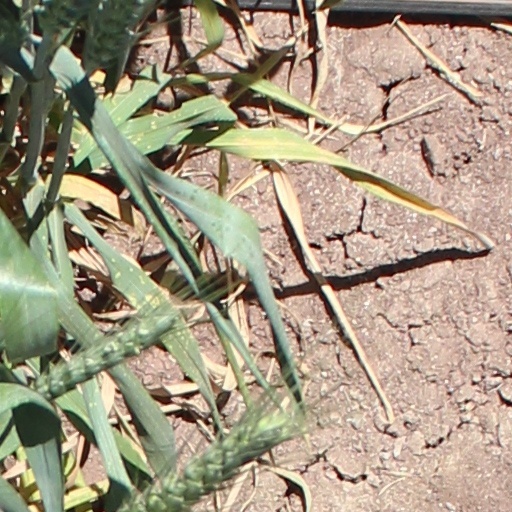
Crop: wheat